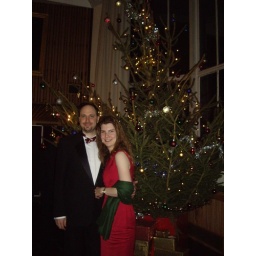
Here we are standing in front of the Christmas tree in the Catz dining hall at the St. Catharine's MCR Christmas formal